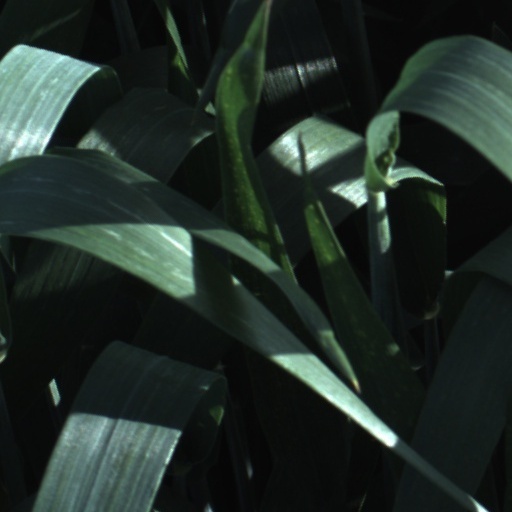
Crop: wheat